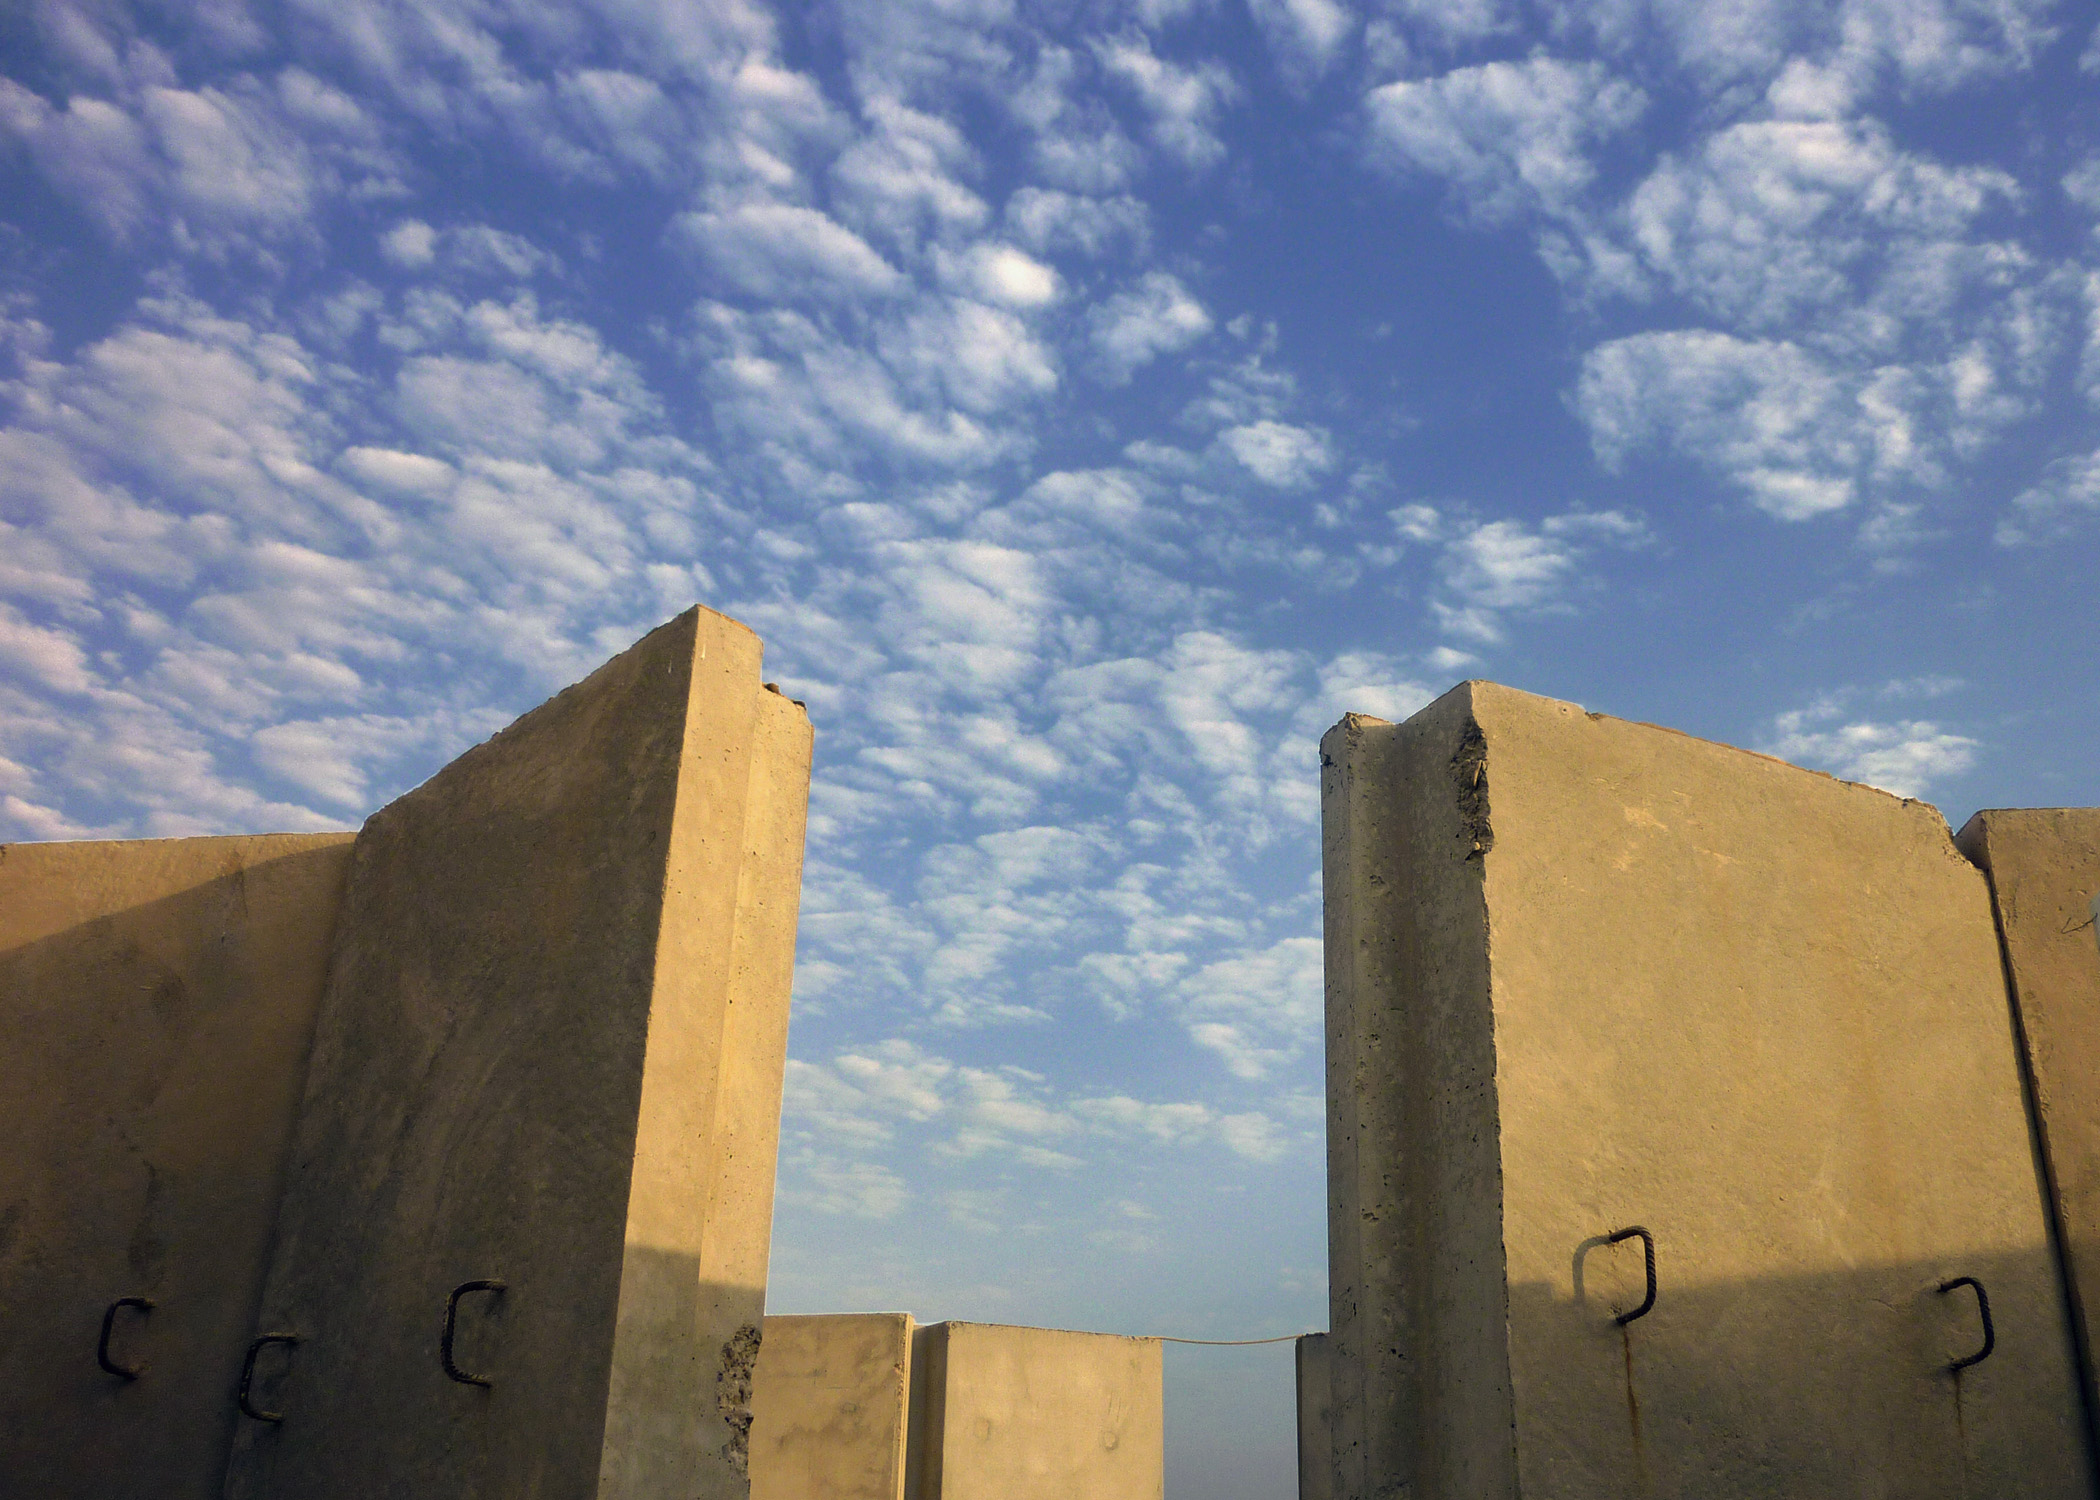
architecture, sky, wall, monument, blue, temple, monolith, ancient history